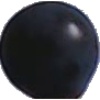
Label: blue_grape